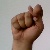
The image shows a hand gesture representing the letter 'T' in Indian Sign Language.